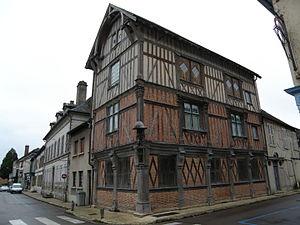
Maison à pans de bois, Rue de République, 10110 Bar-sur-Seine
Bar-sur-Seine est une commune française, située dans le département de l'Aube en région Grand Est.